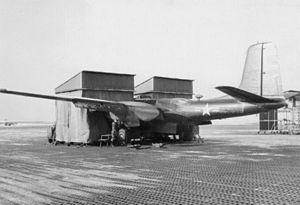
Les plaques en acier perforées ou Pierced Steel Planking sont des plaques métalliques standardisées développées aux États-Unis peu avant la Seconde Guerre mondiale.
Située dans les marches de Lorraine, département de Meurthe-et-Moselle, et jouxtant le village de Rosières-en-Haye, à une quinzaine de kilomètres de la ville de Toul, l'ancienne base aérienne 136 de l'armée de l'air française est issue de celle initialement implantée à Bremgarten. Elle occupe depuis le 15 septembre 1967 l'emplacement de l'ancienne plateforme de l'USAFE construite en 1952 au titre de l'Organisation du traité de l'Atlantique nord connue sous le nom de Toul-Rosières Air Base. Cette plateforme occupe une superficie de 540 hectares et un périmètre de 12 kilomètres.
Cette page concerne les événements qui se sont produits durant l'année 1944 en Lorraine.